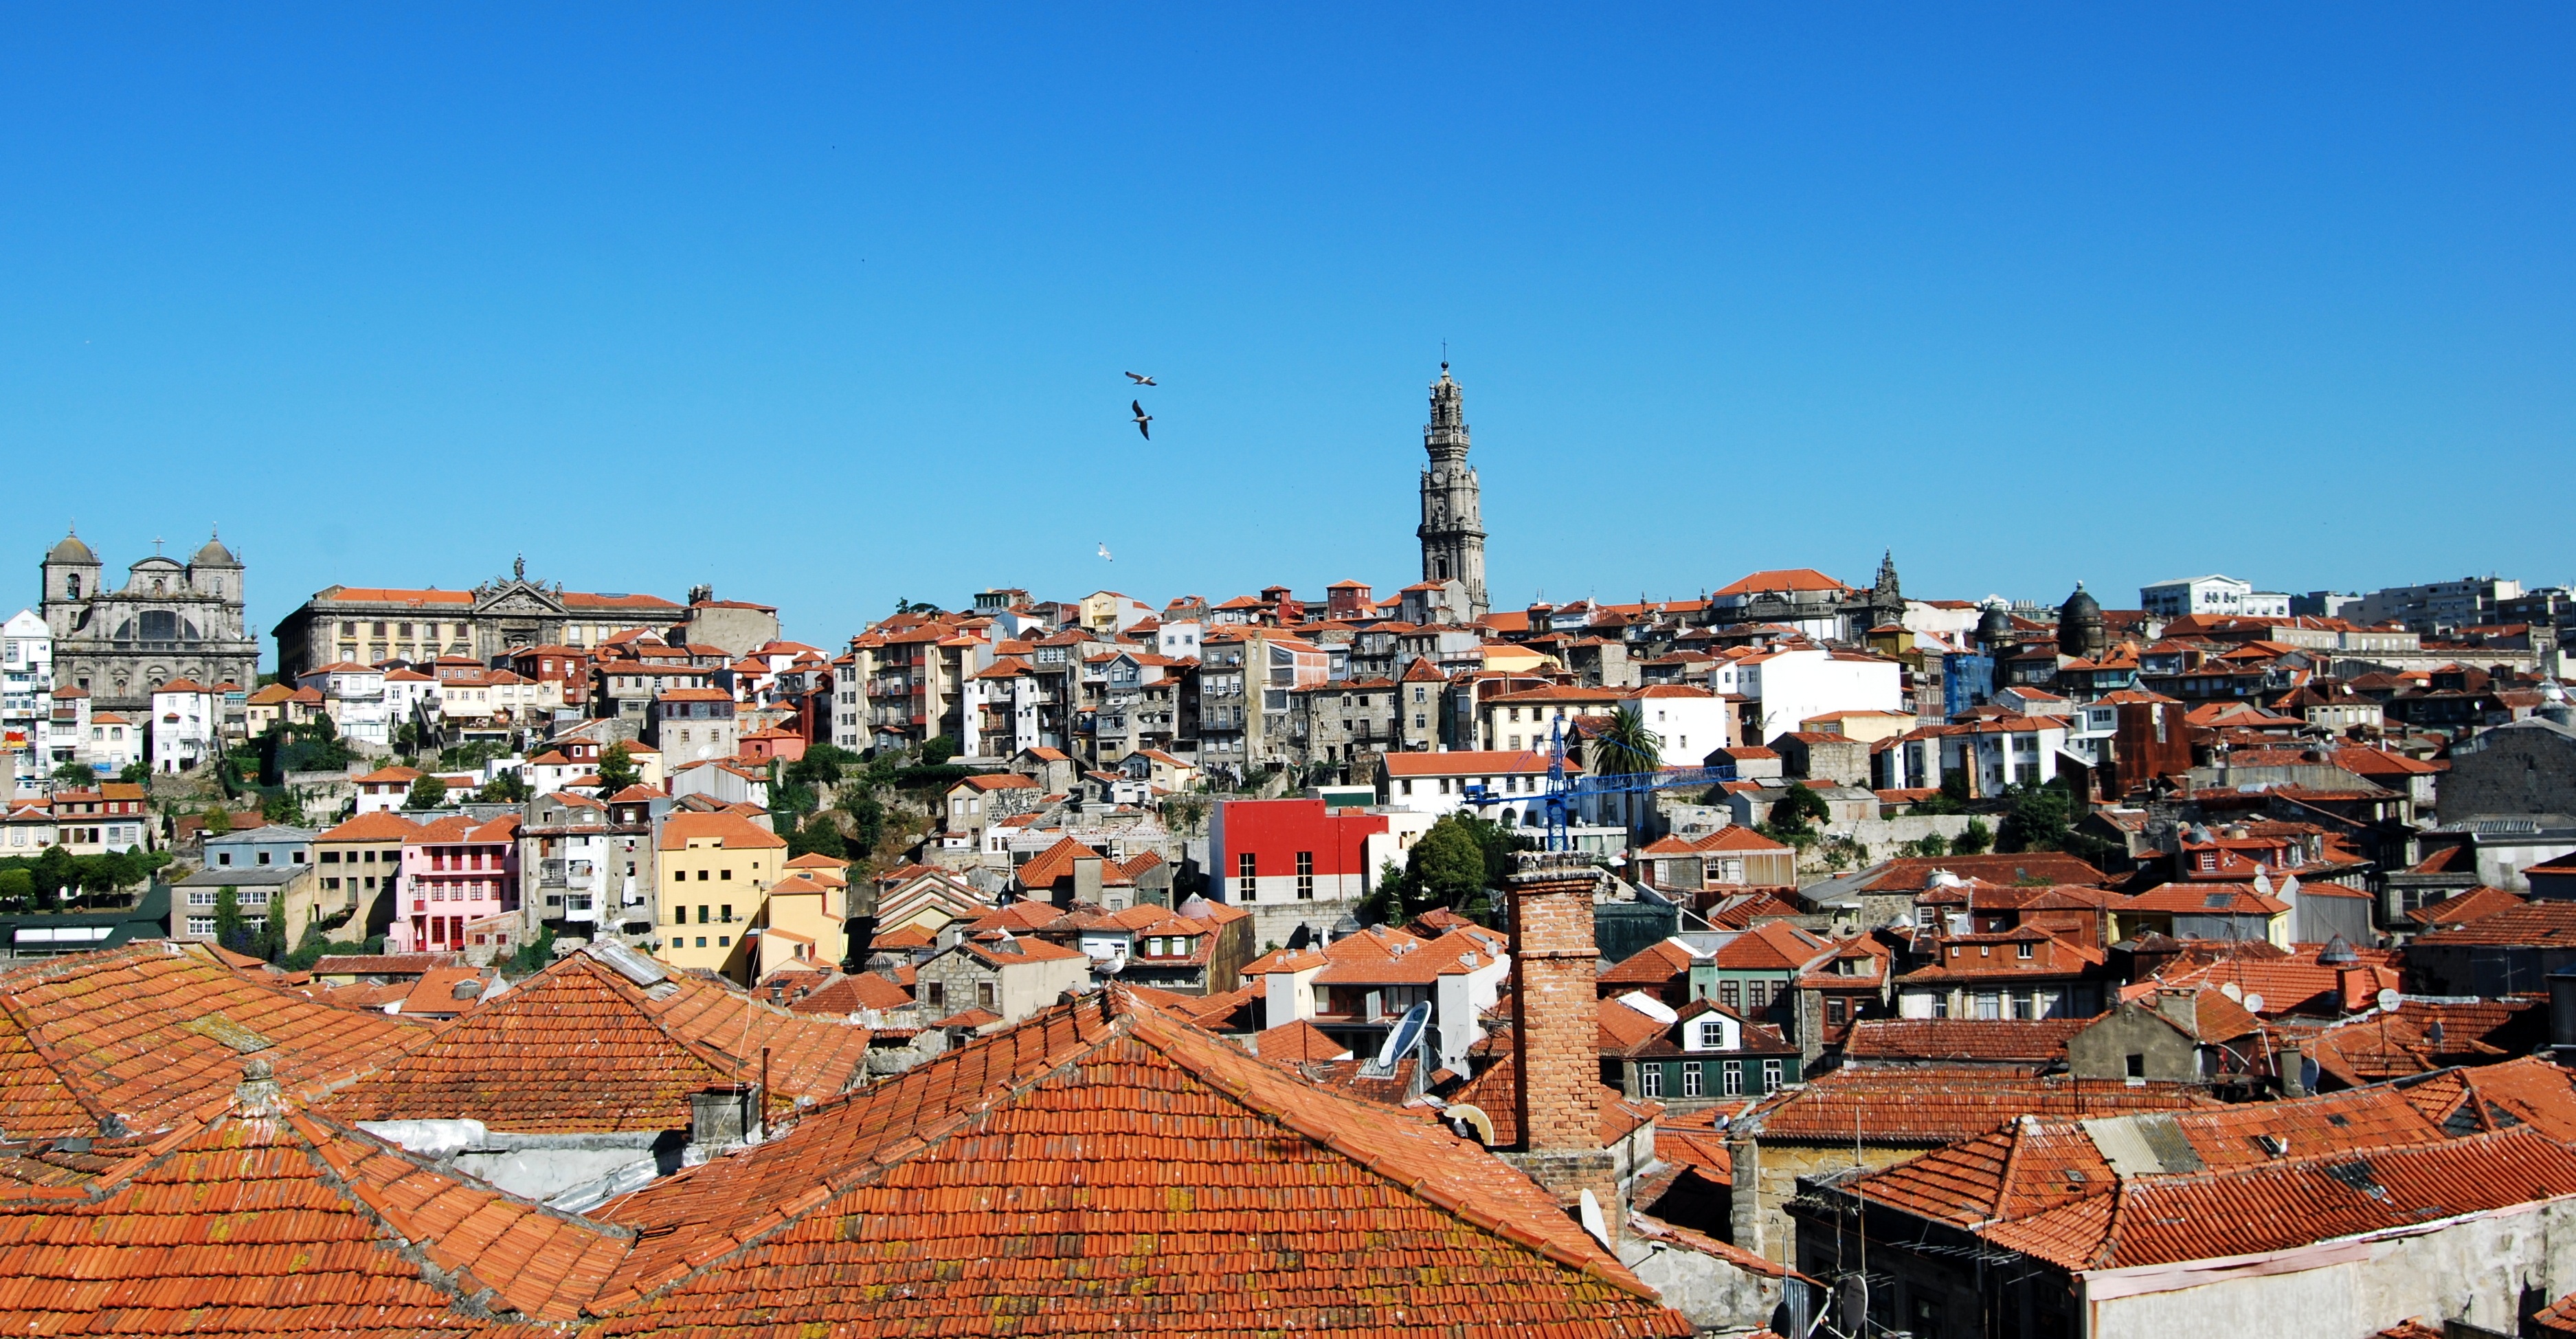
landscape, skyline, town, city, cityscape, panorama, downtown, suburb, plaza, landmark, houses, portugal, metropolis, oporto, neighbourhood, historic site, residential area, geographical feature, human settlement